Saxe-Weimar

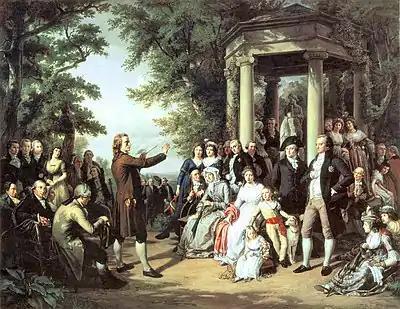
Theobald von Oer: "The Weimar Court of the Muses" (1860); Schiller reads at Schloss Tiefurt, Wieland, Herder and Goethe among the listeners

Upon the death of John George's descendant Wilhelm Heinrich in 1741, Duke Ernest Augustus I of Saxe-Weimar also inherited the Duchy of Saxe-Eisenach. He then ruled both duchies in personal union and decisively forwarded the development of his estates by the implementation of the primogeniture principle.